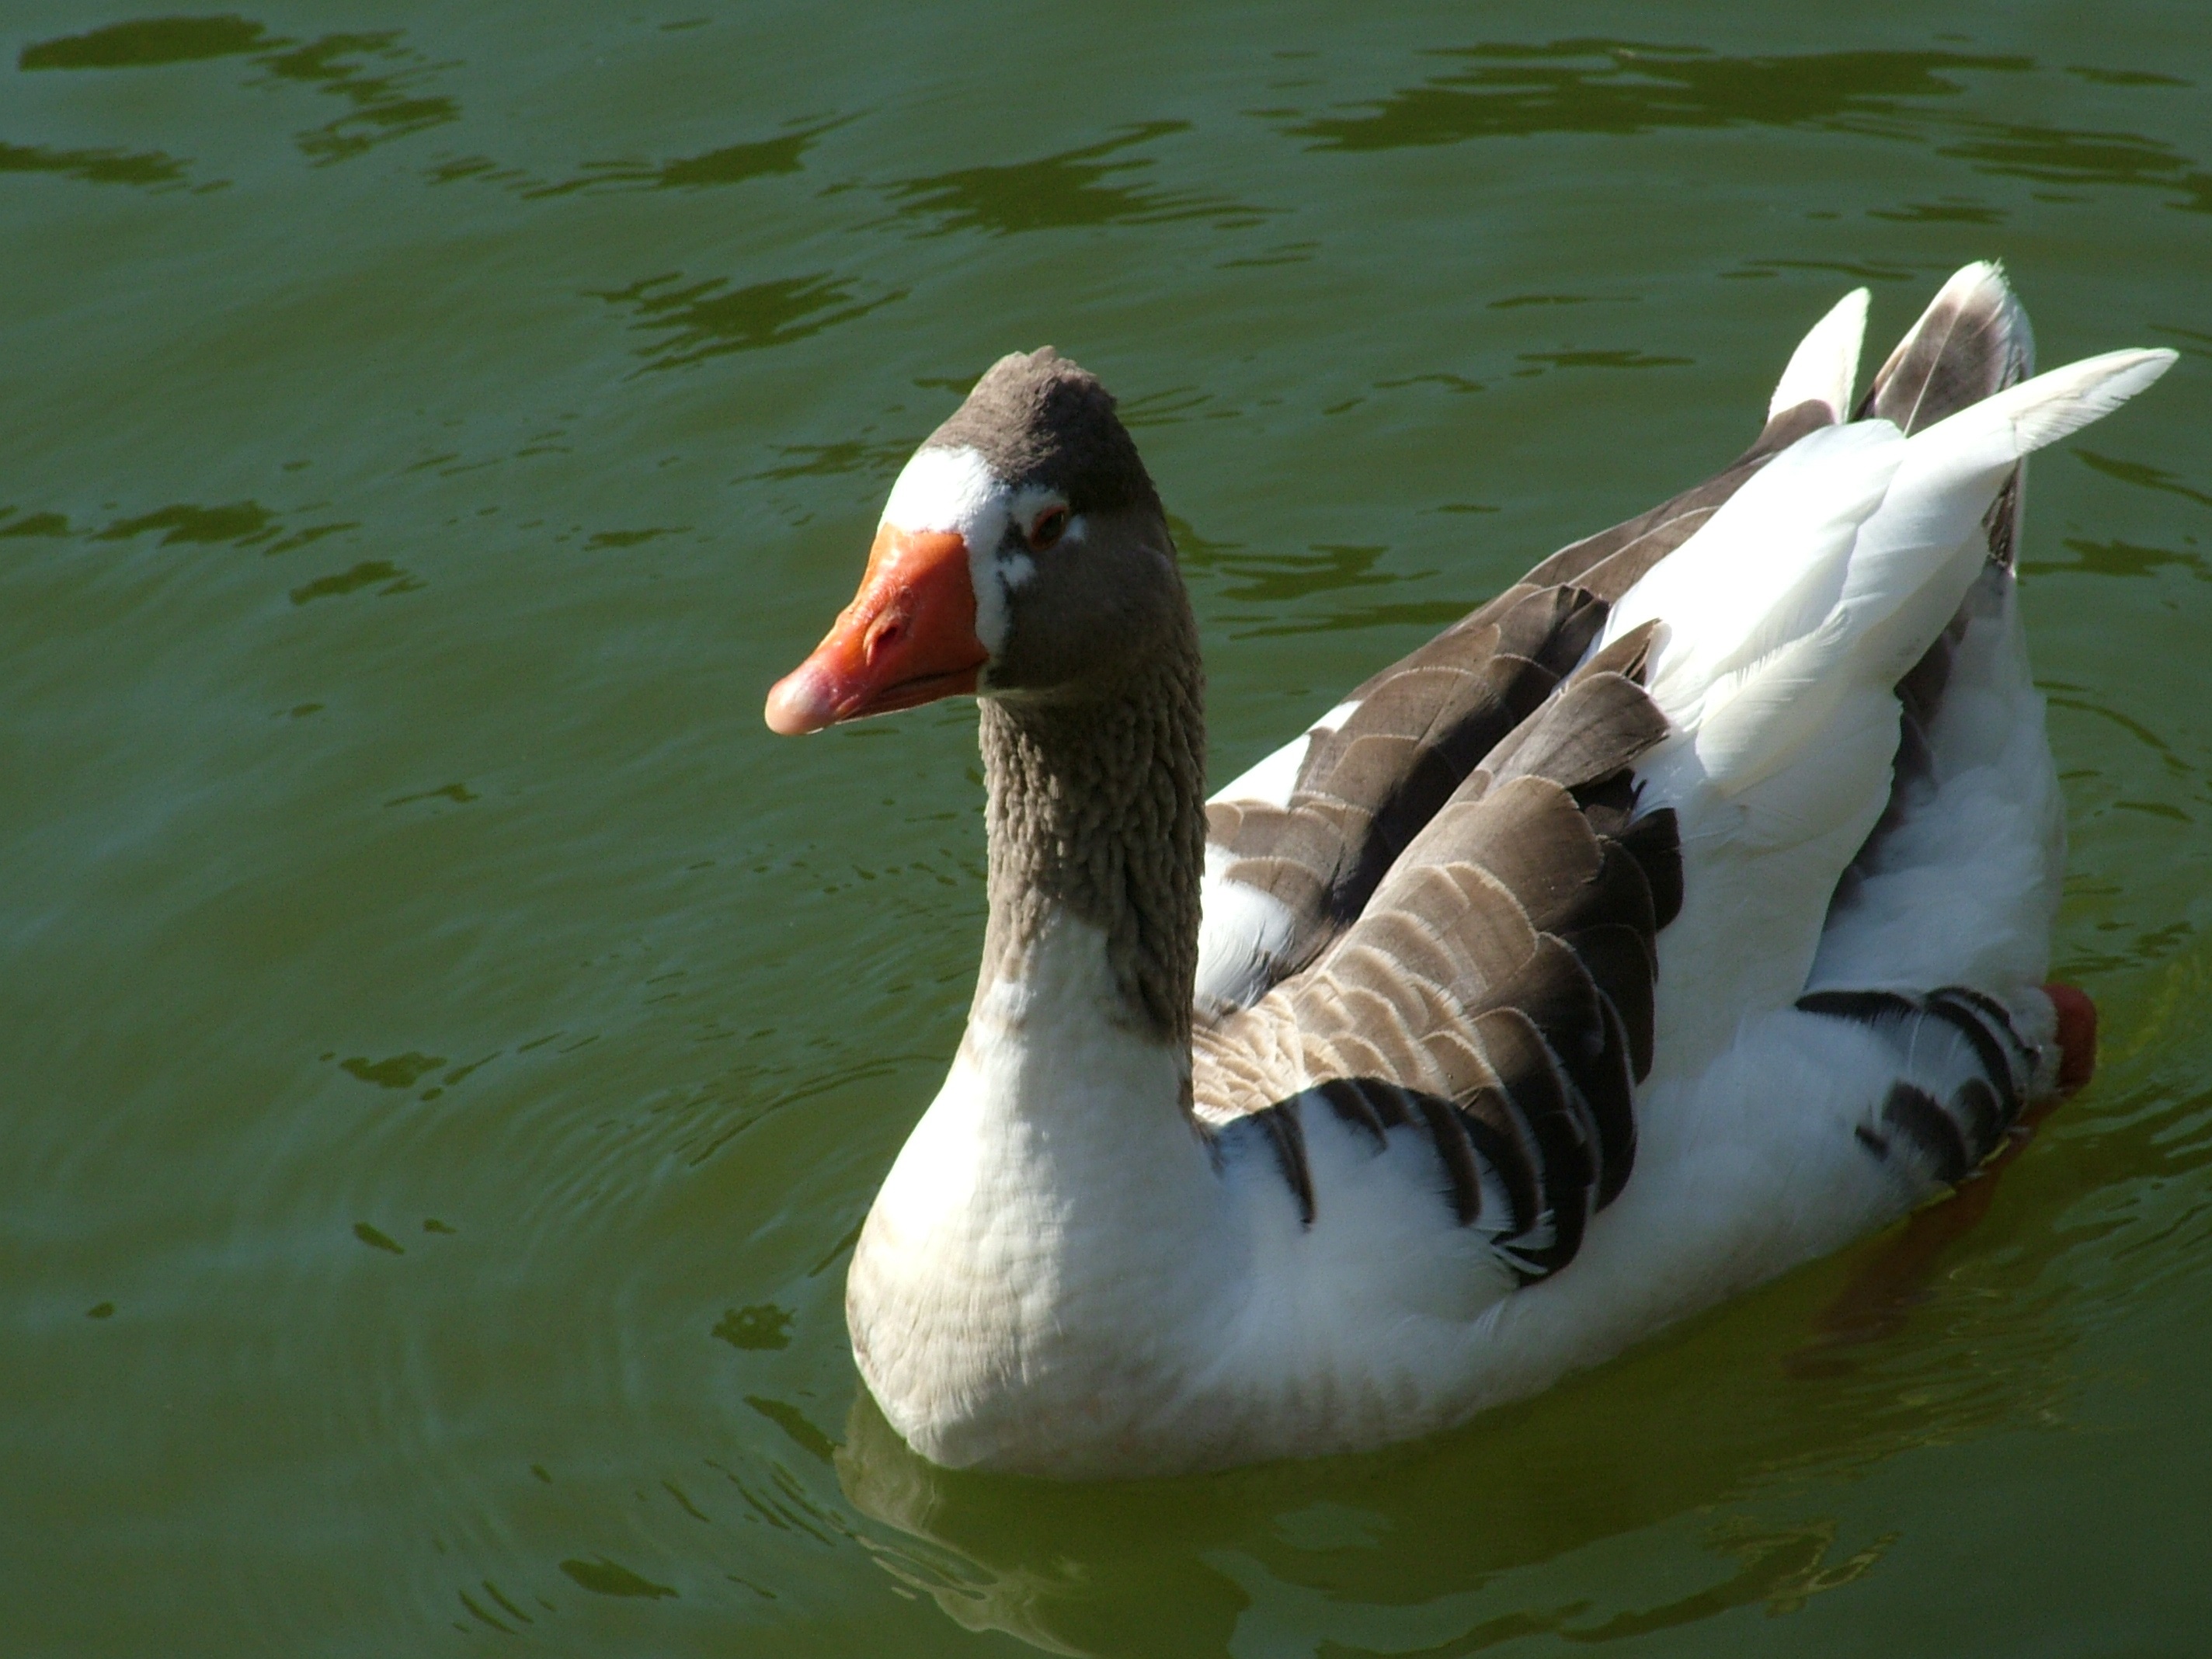
water, bird, wing, lake, wildlife, beak, fauna, duck, goose, vertebrate, waterfowl, water bird, mallard, canard, ducks geese and swans